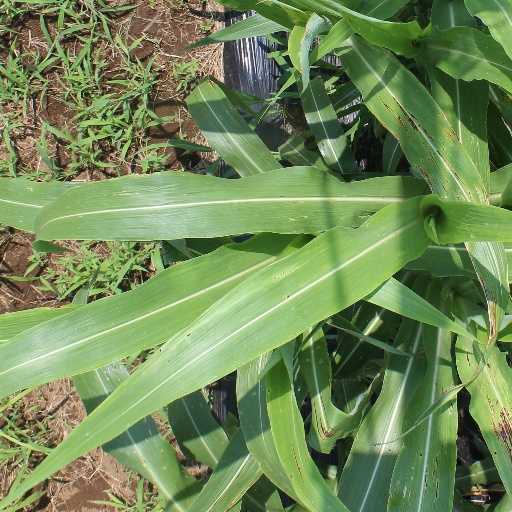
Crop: sorghum